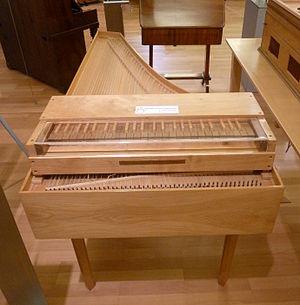
Pantaléon Hebenstreit, né le 27 novembre 1668 à Kleinheringen, près de Naumburg, et mort le 15 novembre 1750 à Dresde, est un musicien et compositeur saxon.
Le pantaléon ou pantalon est un instrument de musique inspiré du tympanon inventé par le violoniste Pantaléon Hebenstreit au début du XVIIIᵉ siècle. C'est Louis XIV qui décida, après un concert donné par Hebenstreit à Versailles, de donner à cet instrument le prénom de son inventeur, qui effectuait alors de nombreuses tournées dans toute l'Europe.